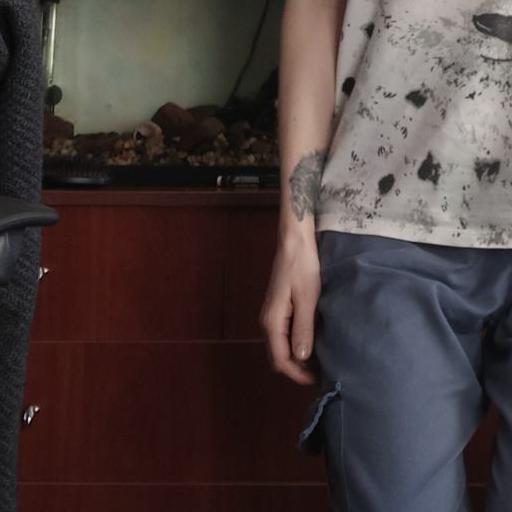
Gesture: no_gesture